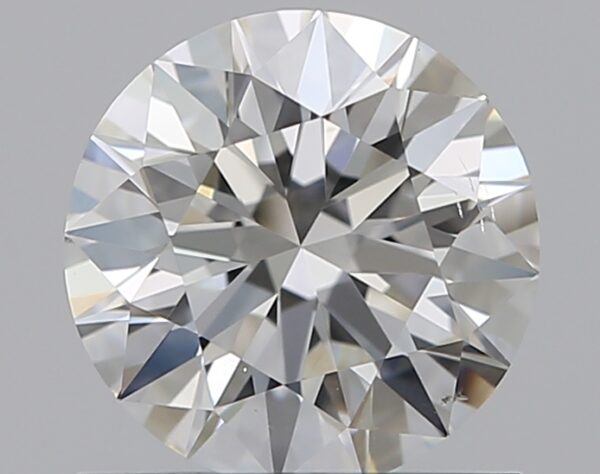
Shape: round
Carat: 0.9
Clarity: VS2
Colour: H
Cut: EX
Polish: EX
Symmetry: EX
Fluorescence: N
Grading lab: GIA
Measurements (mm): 6.22 x 6.25 x 3.83